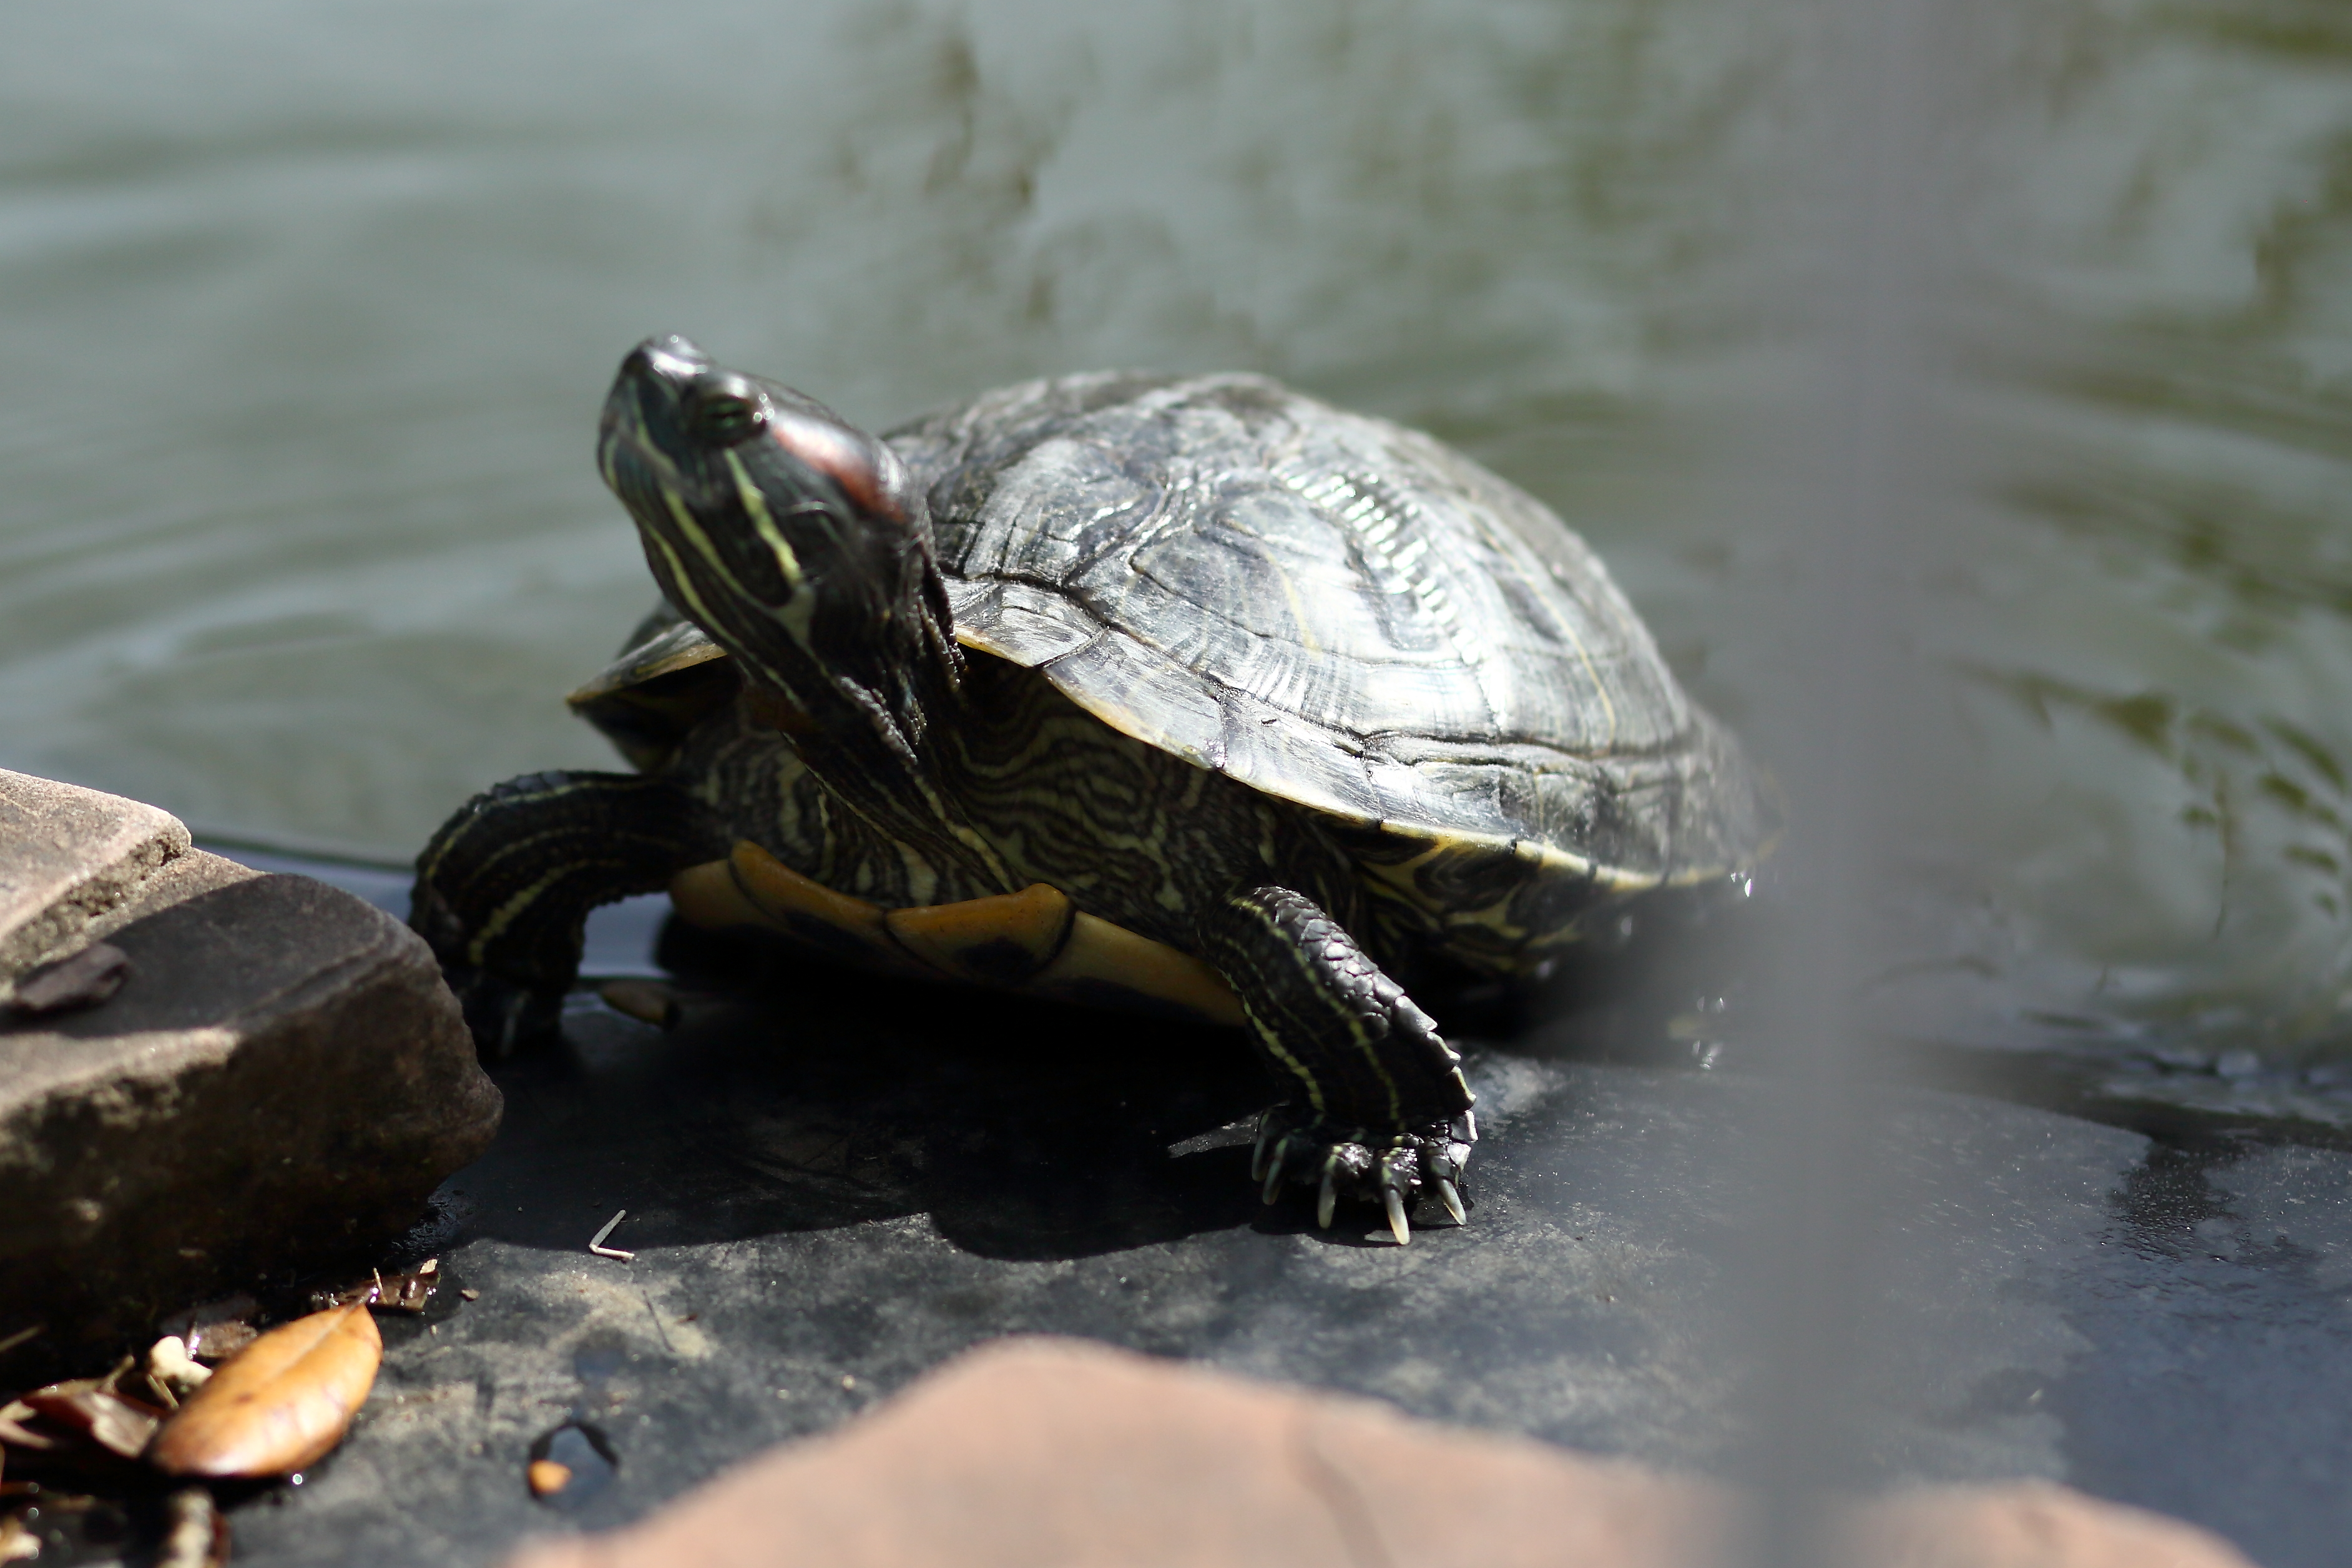
animals, Pond turtle, tortoise, turtle, reptile, River cooter, common snapping turtle, terrapin, Pseudemys concinna concinna, trachemys, red eared slider, Common Map Turtle, painted turtle, water, Kinosternidae, sea turtle, Geoemydidae, organism, box turtle, Florida Redbelly Turtle, wildlife, kemp's ridley sea turtle, pond